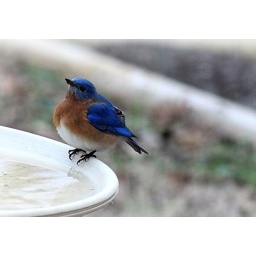
All puffed up at the bird bath today! :) So happy to finally spot a blue bird in the backyard! :)